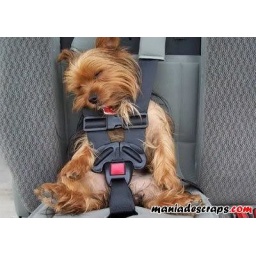
Sleeping in the car seat ...